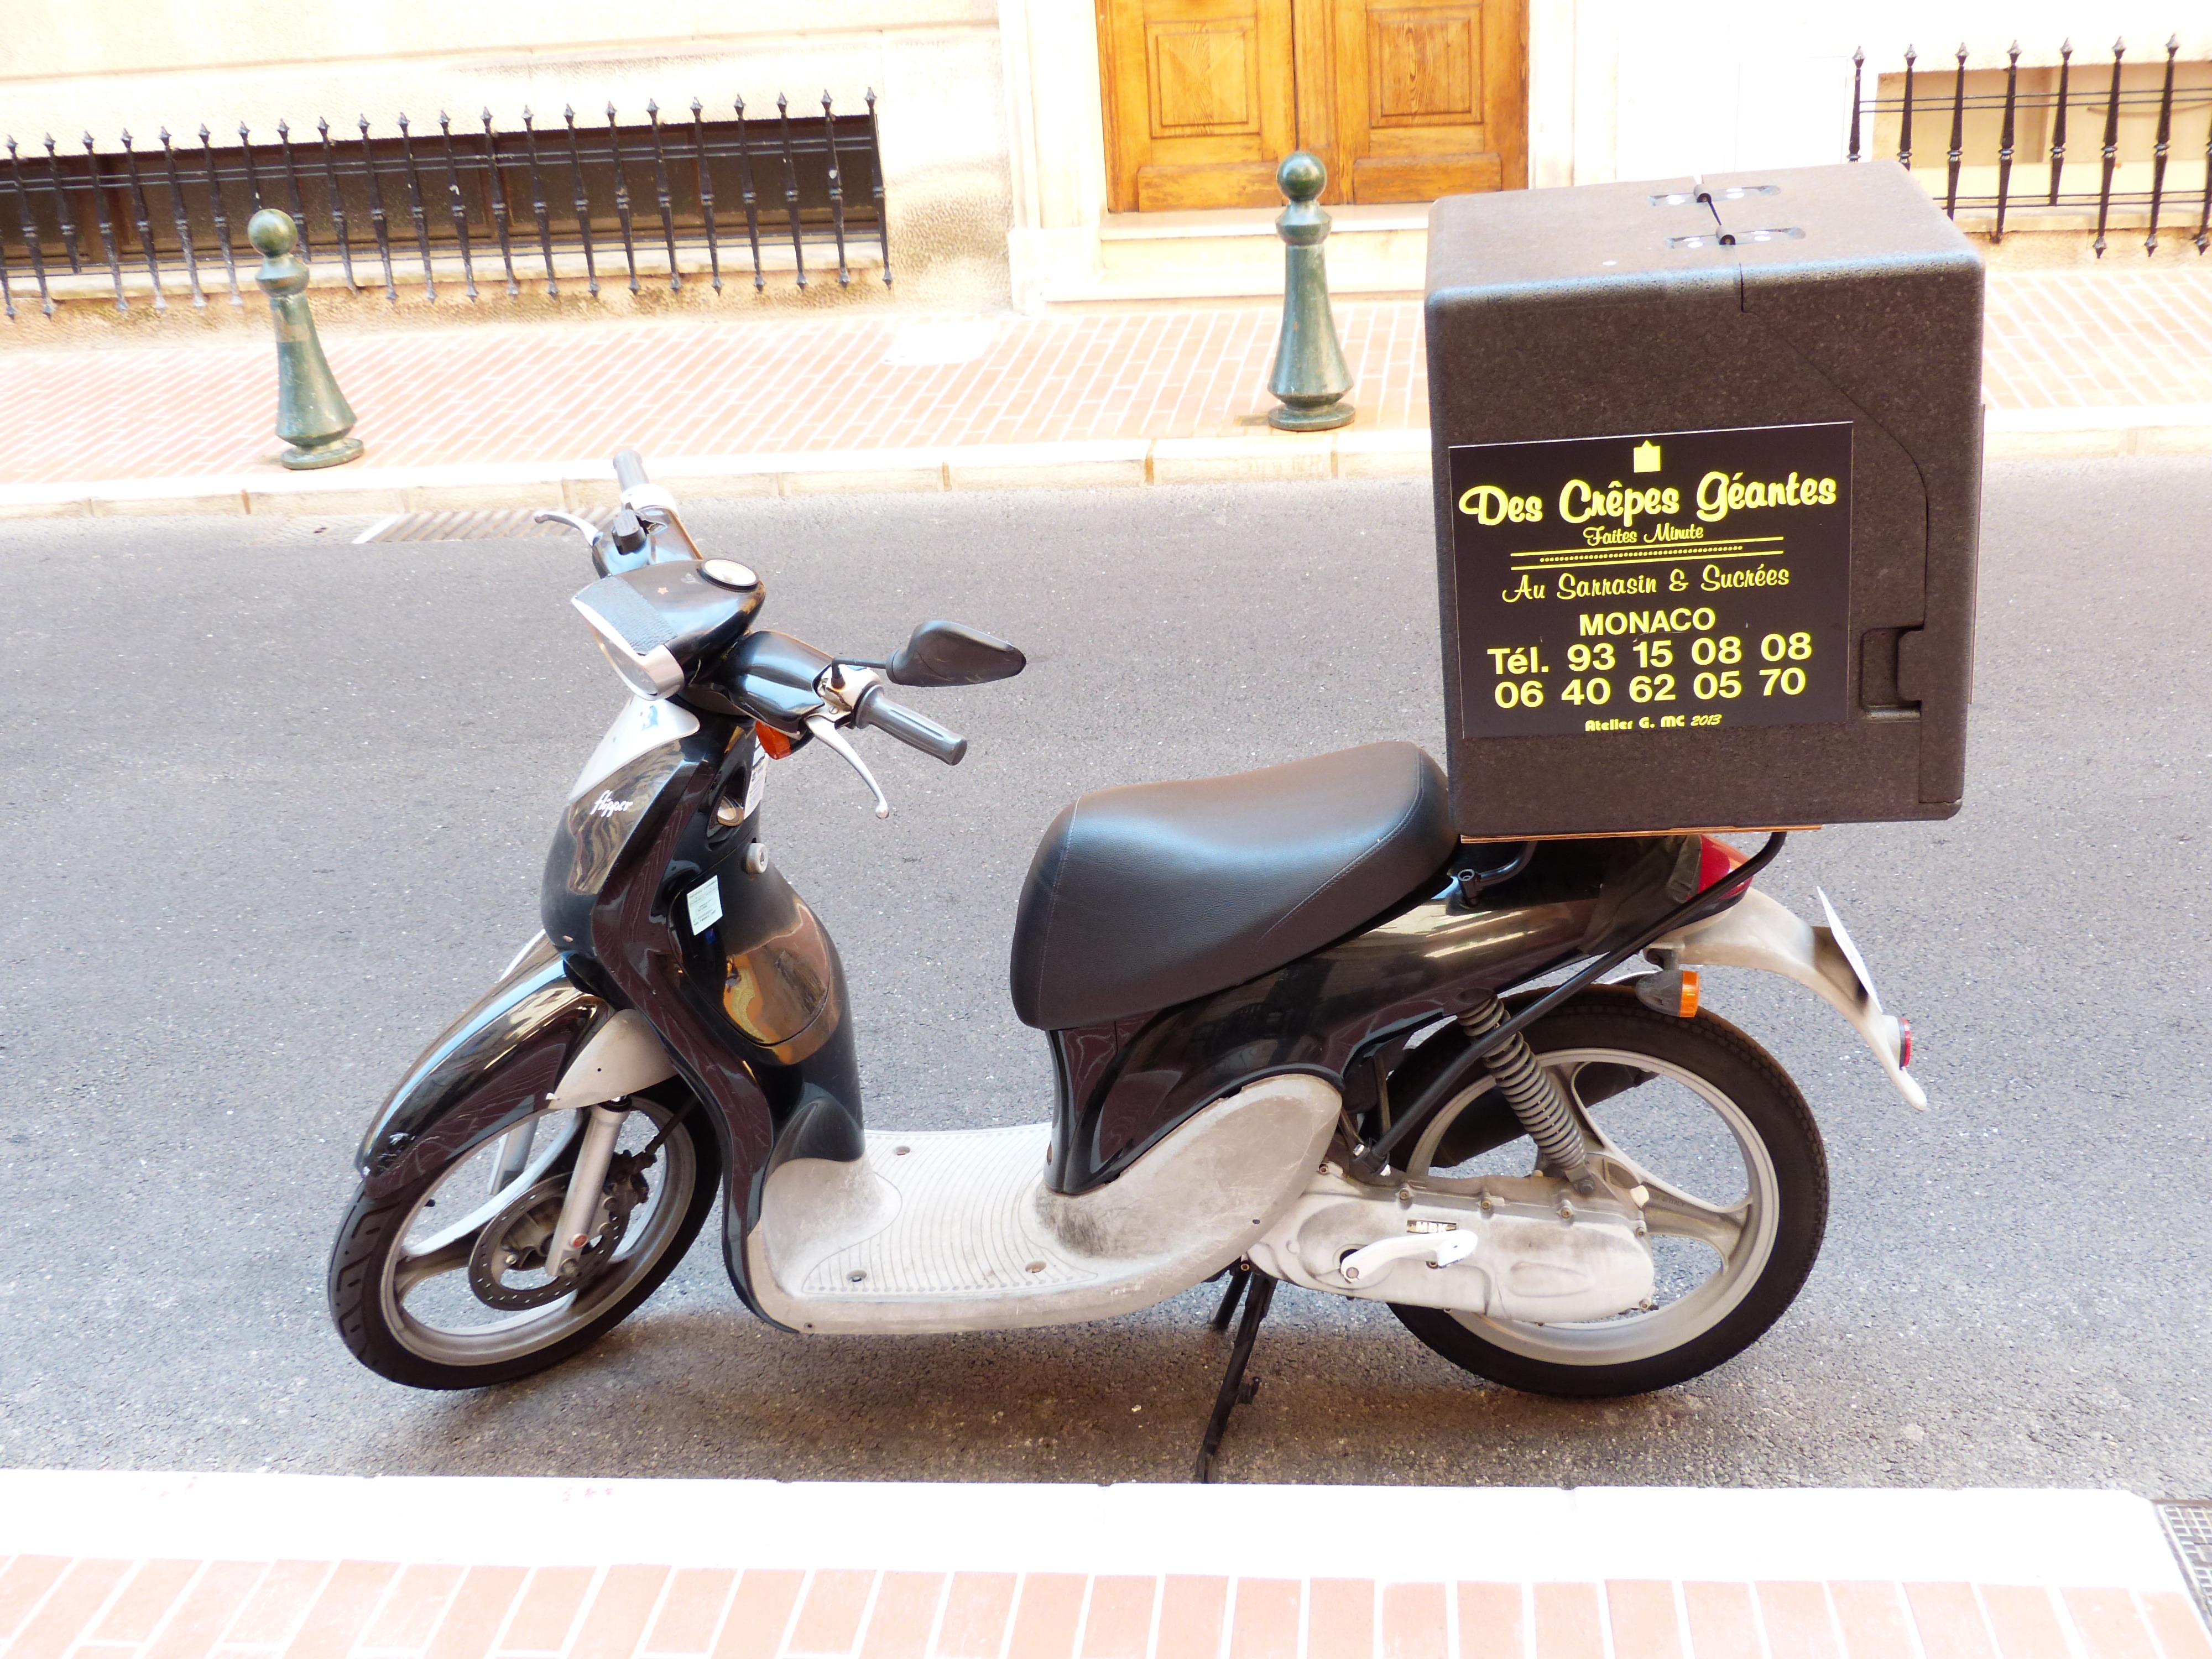
car, vehicle, motorcycle, moped, scooter, order, service, delivery, crepe, motorcycling, pizza service, automobile make, pizza supplier